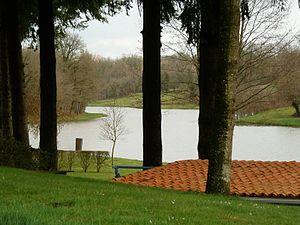
partie amont du lac du Mas Chaban, Massignac, Charente, France
La Moulde est une rivière du sud-ouest de la France et un affluent gauche de la Charente. Elle arrose le département de la Charente.
Massignac est une commune du Sud-Ouest de la France, située dans le département de la Charente.